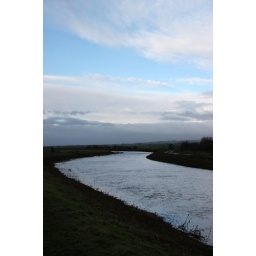
Early morning shot of the river tone near my house in somerset.